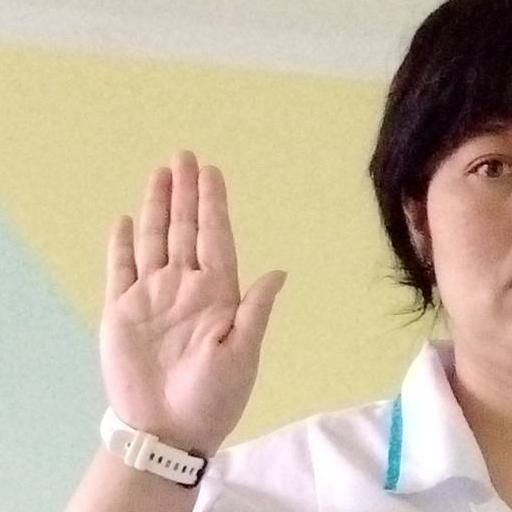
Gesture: stop